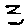
Label: 3